Computer mouse

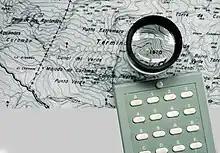
Digitizer mouse (puck)

As noted above, the device was based on an earlier trackball-like device (also named ') that was embedded into radar flight control desks. This trackball had been originally developed by a team led by at Telefunken for the German ' (Federal Air Traffic Control). It was part of the corresponding workstation system SAP 300 and the terminal SIG 3001, which had been designed and developed since 1963. Development for the TR 440 main frame began in 1965. This led to the development of the TR 86 process computer system with its SIG 100-86 terminal. Inspired by a discussion with a university customer, Mallebrein came up with the idea of "reversing" the existing trackball into a moveable mouse-like device in 1966, so that customers did not have to be bothered with mounting holes for the earlier trackball device. The device was finished in early 1968, and together with light pens and trackballs, it was commercially offered as an optional input device for their system starting later that year. Not all customers opted to buy the device, which added costs of per piece to the already up to 20-million DM deal for the main frame, of which only a total of 46 systems were sold or leased. They were installed at more than 20 German universities including RWTH Aachen, Technische Universität Berlin, University of Stuttgart and Konstanz. Several mice installed at the Leibniz Supercomputing Centre in Munich in 1972 are well preserved in a museum, two others survived in a museum at the University of Stuttgart, two in Hamburg, the one from Aachen at the Computer History Museum in the US, and yet another sample was recently donated to the Heinz Nixdorf MuseumsForum (HNF) in Paderborn. Anecdotal reports claim that Telefunken's attempt to patent the device was rejected by the German Patent Office due to lack of inventiveness. For the air traffic control system, the Mallebrein team had already developed a precursor to touch screens in form of an ultrasonic-curtain-based pointing device in front of the display. In 1970, they developed a device named "Touchinput-" ("touch input device") based on a conductively coated glass screen.